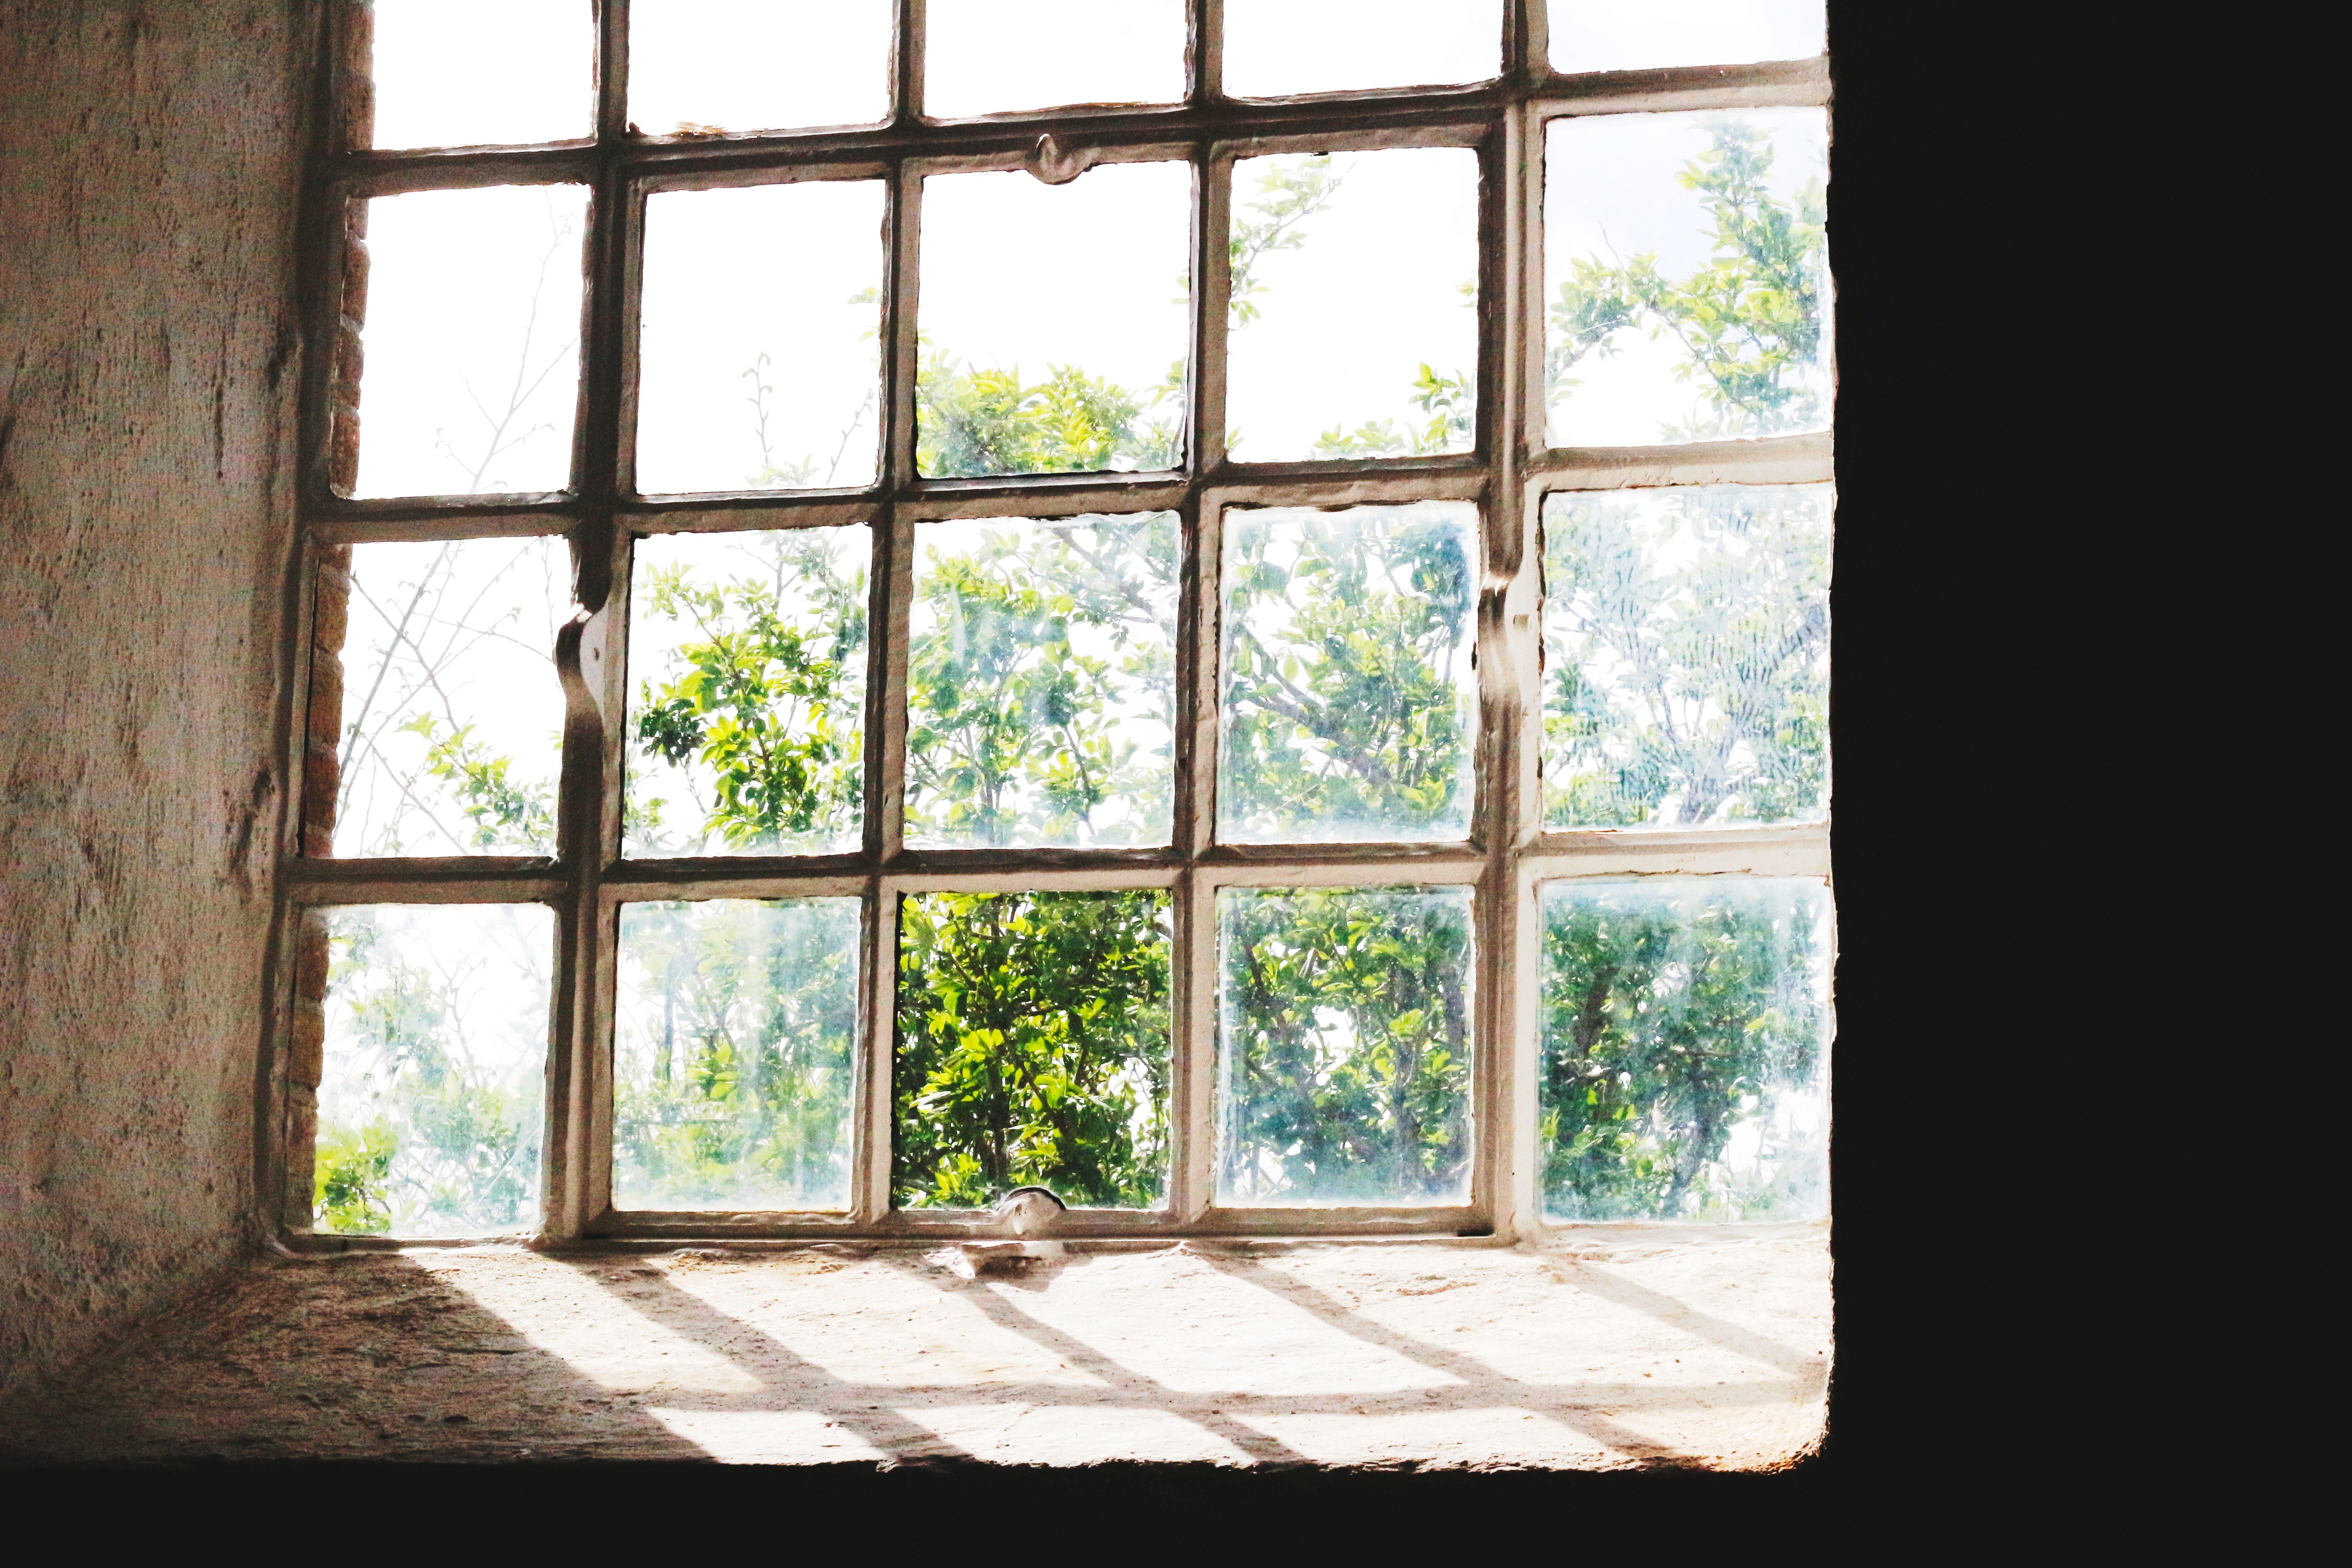
mansion, window, home, cottage, property, interior design, estate, daylighting, sash window